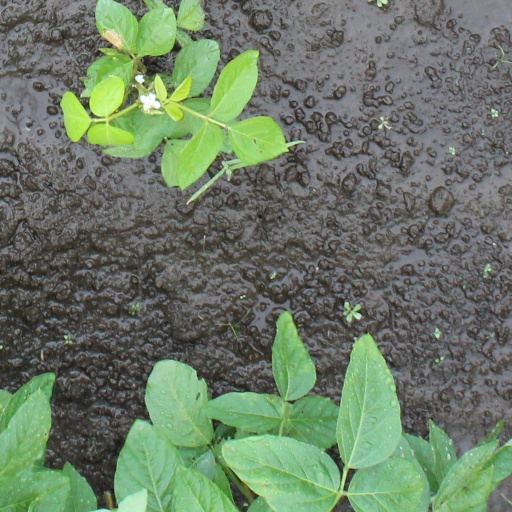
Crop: soybean